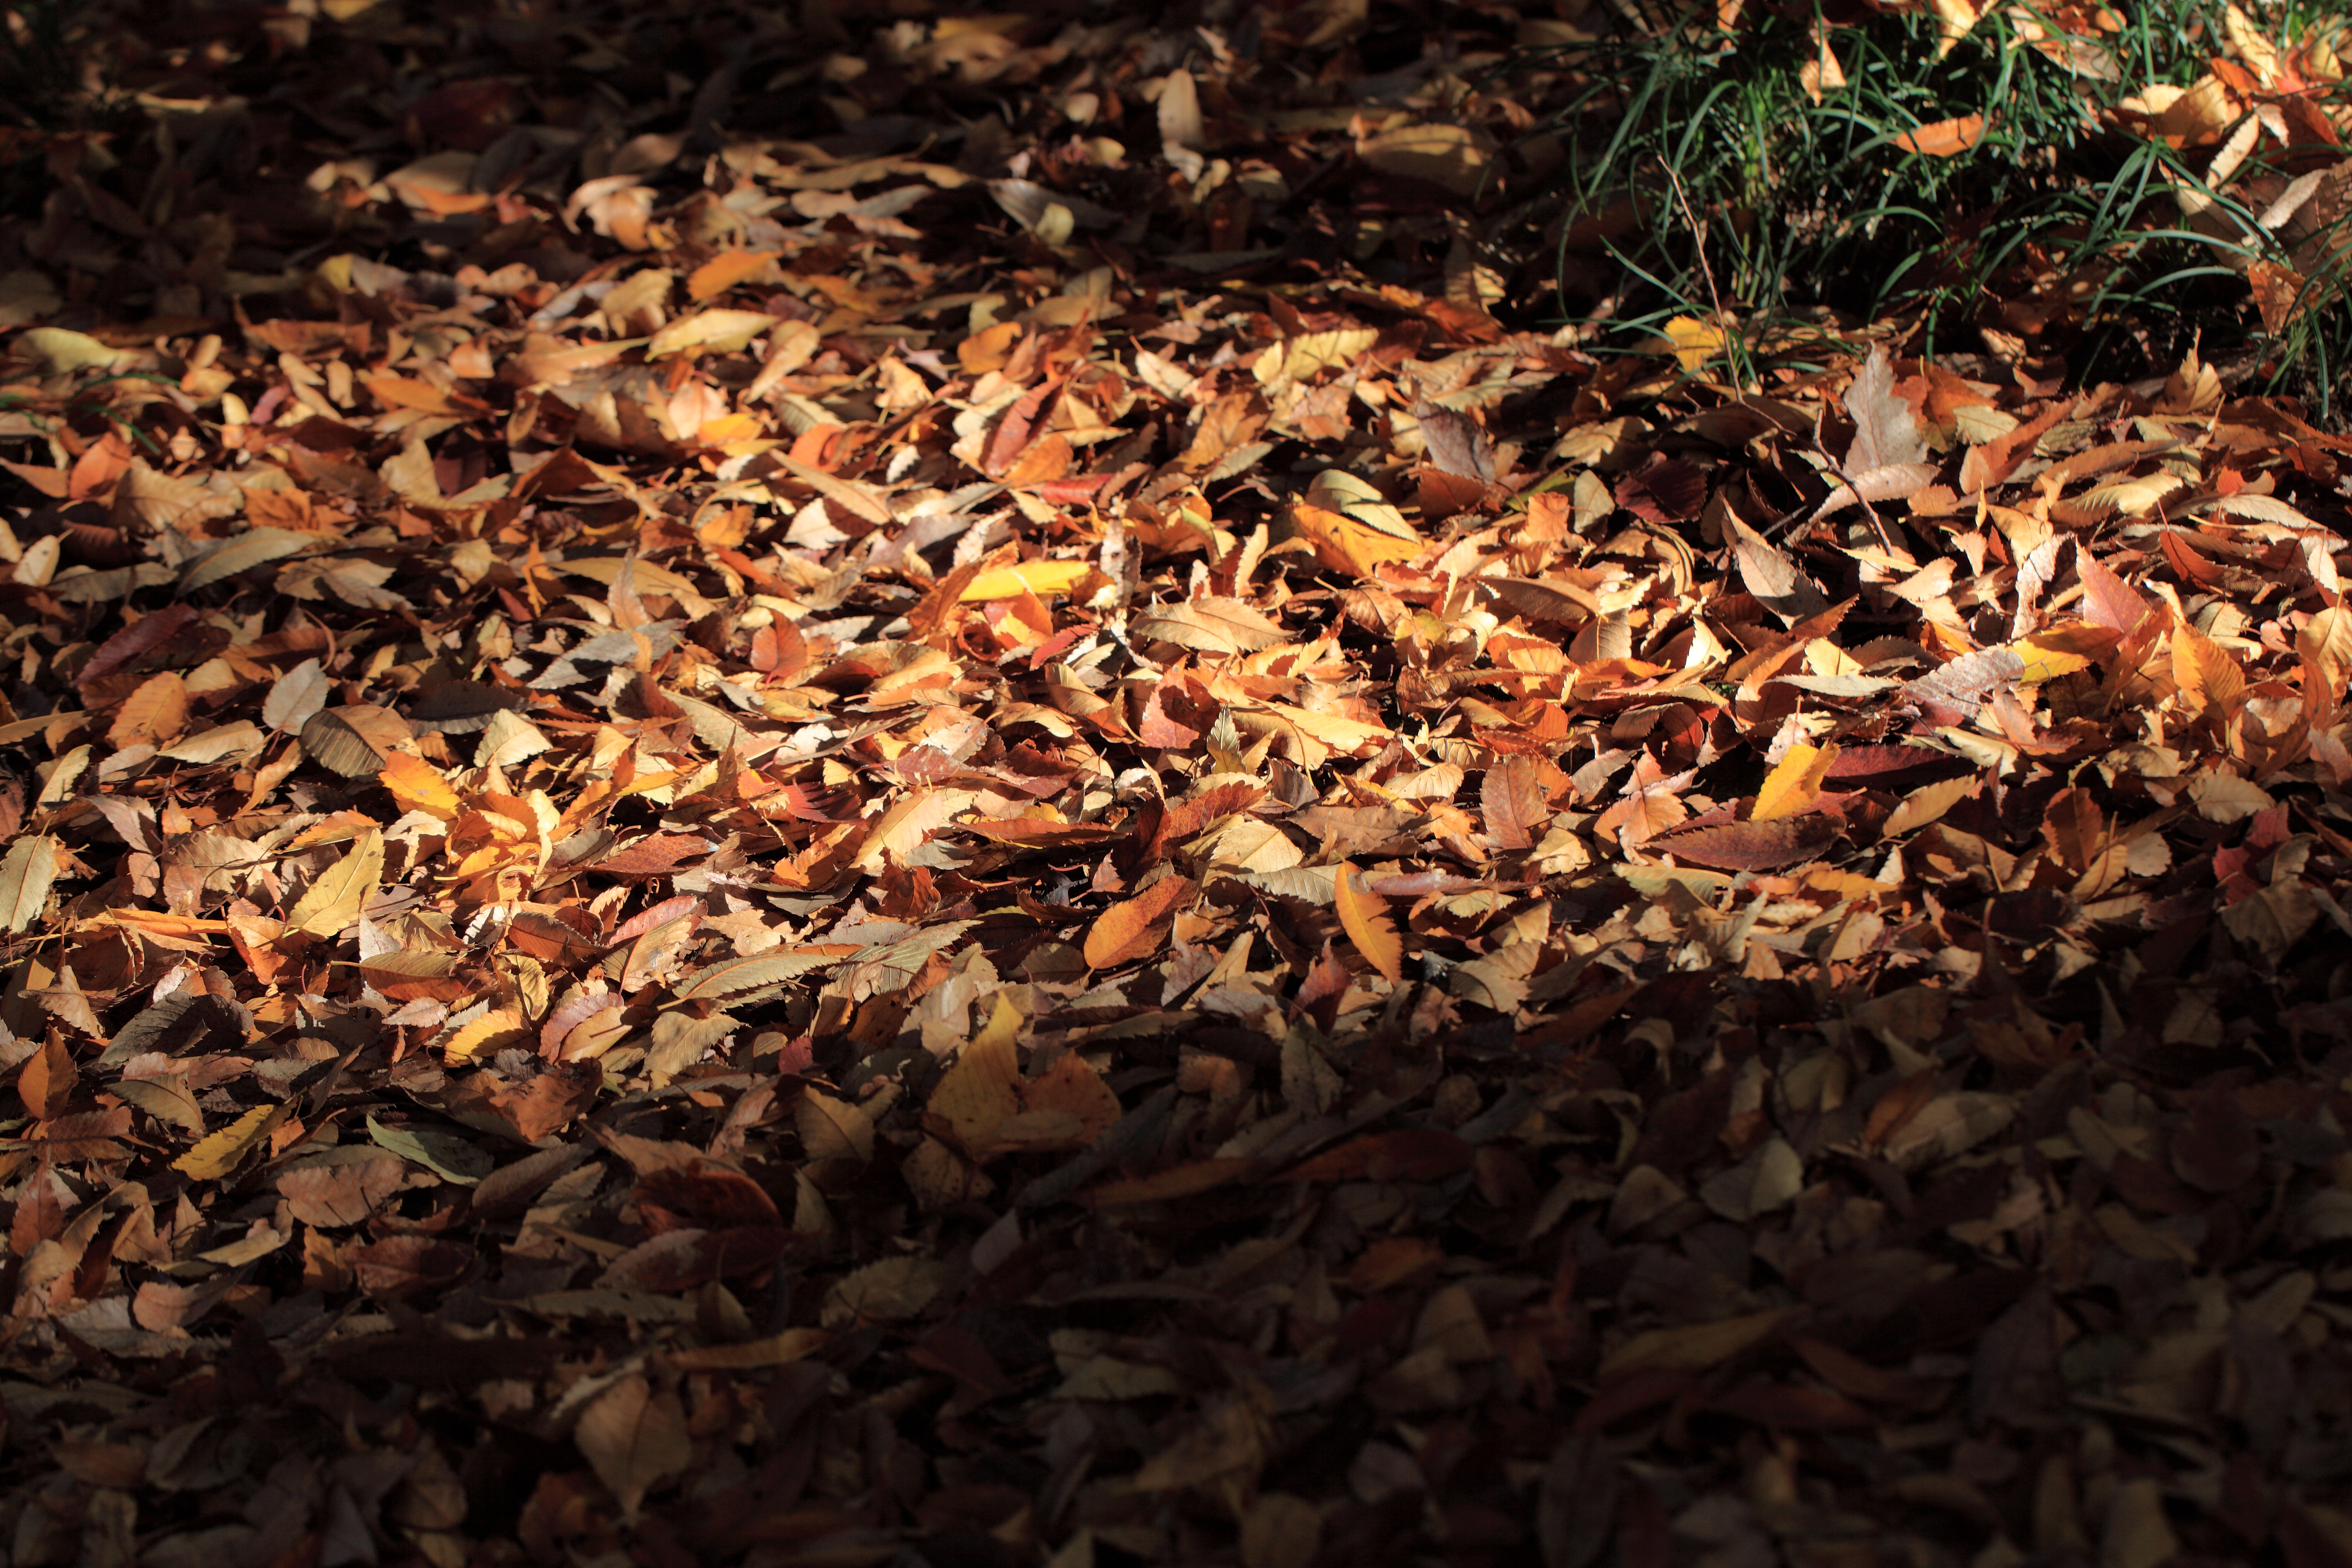
tree, nature, branch, plant, wood, leaf, flower, high, autumn, soil, flora, season, temple, 5d, hires, markii, hi, res, resolution, chiba, matsudo, hondoji, grass family, woody plant